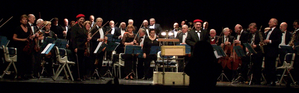
Orchestre Symphonique de Talence - 2012 - sous la direction de Jean-Marie Pétrou &amp
L'Orchestre symphonique de Talence est un orchestre symphonique composé d'une cinquantaine de musiciens amateurs, réunis sous le statut d'association loi de 1901.